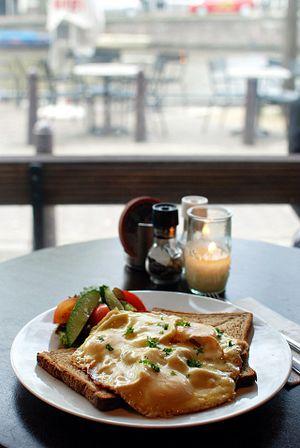
Cette page présente différents sandwichs et tartines existant à travers le monde.
Un uitsmijter est un plat de petite restauration.
La cuisine néerlandaise est particulièrement inspirée par le passé agricole des Pays-Bas. Bien que la cuisine varie selon les régions avec des produits spécifiques, il existe un certain nombre de plats et ingrédients typiquement néerlandais. Les plats et repas néerlandais sont souvent nutritifs et copieux car ils sont adaptés au travail qui fut essentiellement physique dans le passé aux Pays-Bas. Le pays est réputé pour ses nombreuses variétés de fromages. La cuisine néerlandaise accorde une place importante aux légumes par rapport à la viande comme dans la plupart des cuisines d'Europe du Nord.